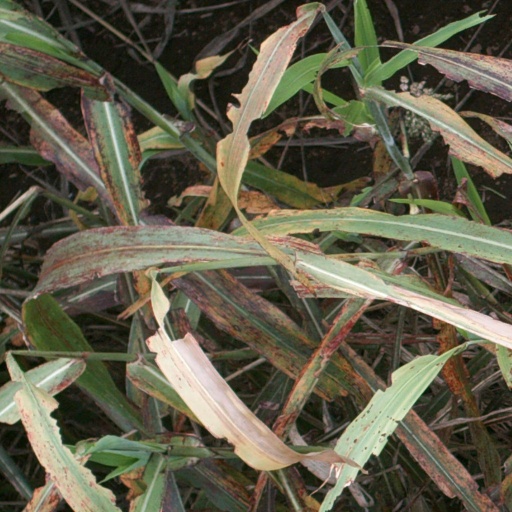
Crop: sorghum